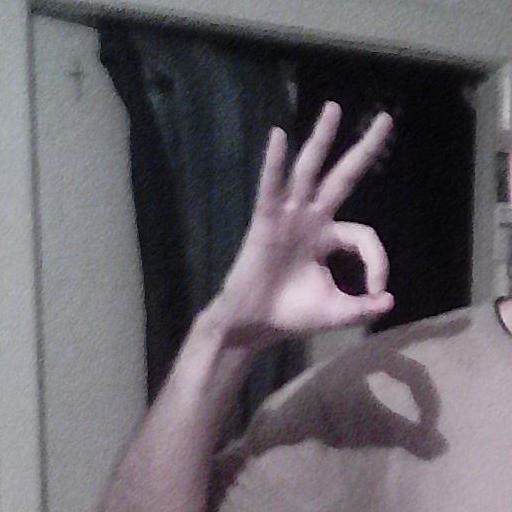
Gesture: ok